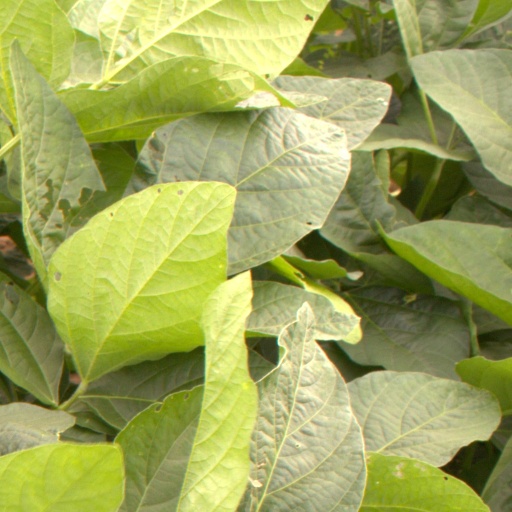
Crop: soybean